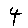
Label: 4